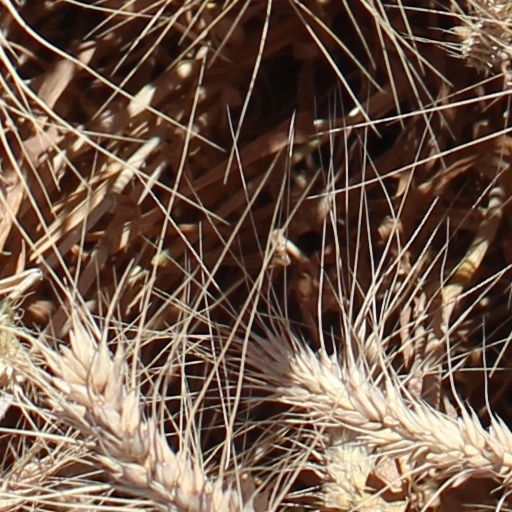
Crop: wheat